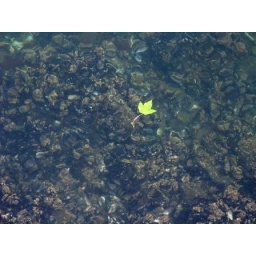
Yellow leaf in water over mussel bed